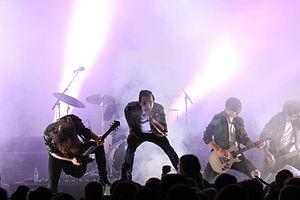
We Butter the Bread with Butter est un groupe de metalcore allemand, originaire de Berlin.